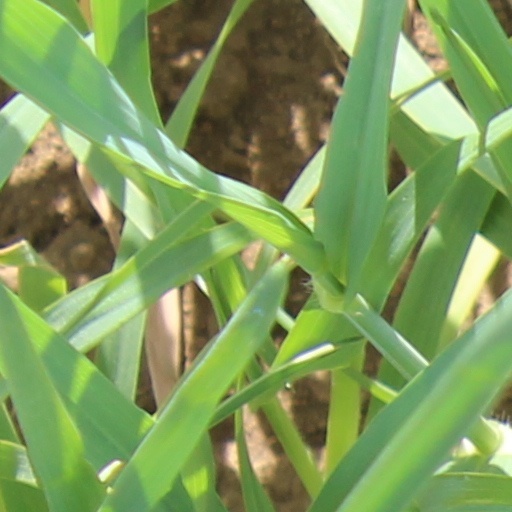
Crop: wheat